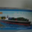
Label: ship